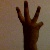
The image shows a hand gesture representing the number 6 in Indian Sign Language.